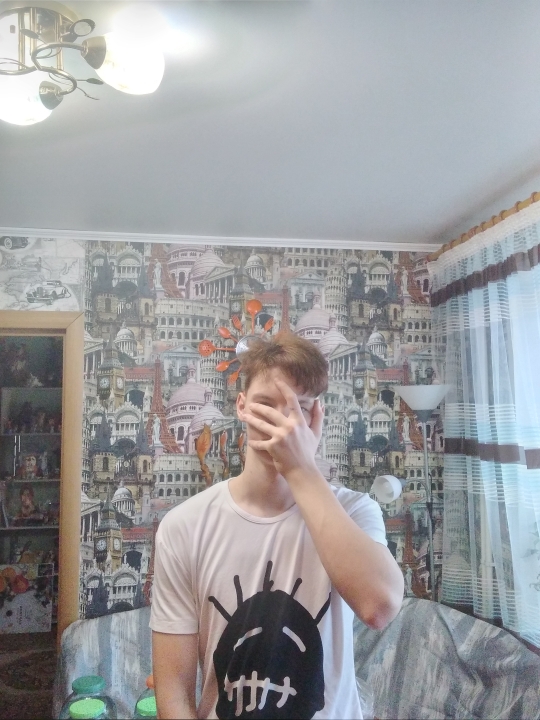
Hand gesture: no_gesture